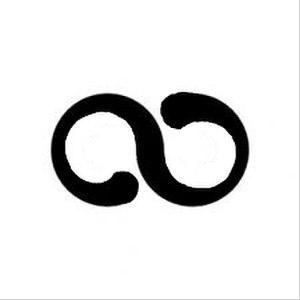
Symbole utilisé par Leonhard Euler pour noter un nombre infini
∞ est le symbole représentant l’infini. Il a été inventé par le mathématicien John Wallis en 1655 dans De sectionibus conicis, donc antérieurement à Jacques Bernoulli.